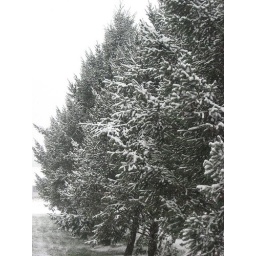
pine trees in my backyard after the first snowfall of the season